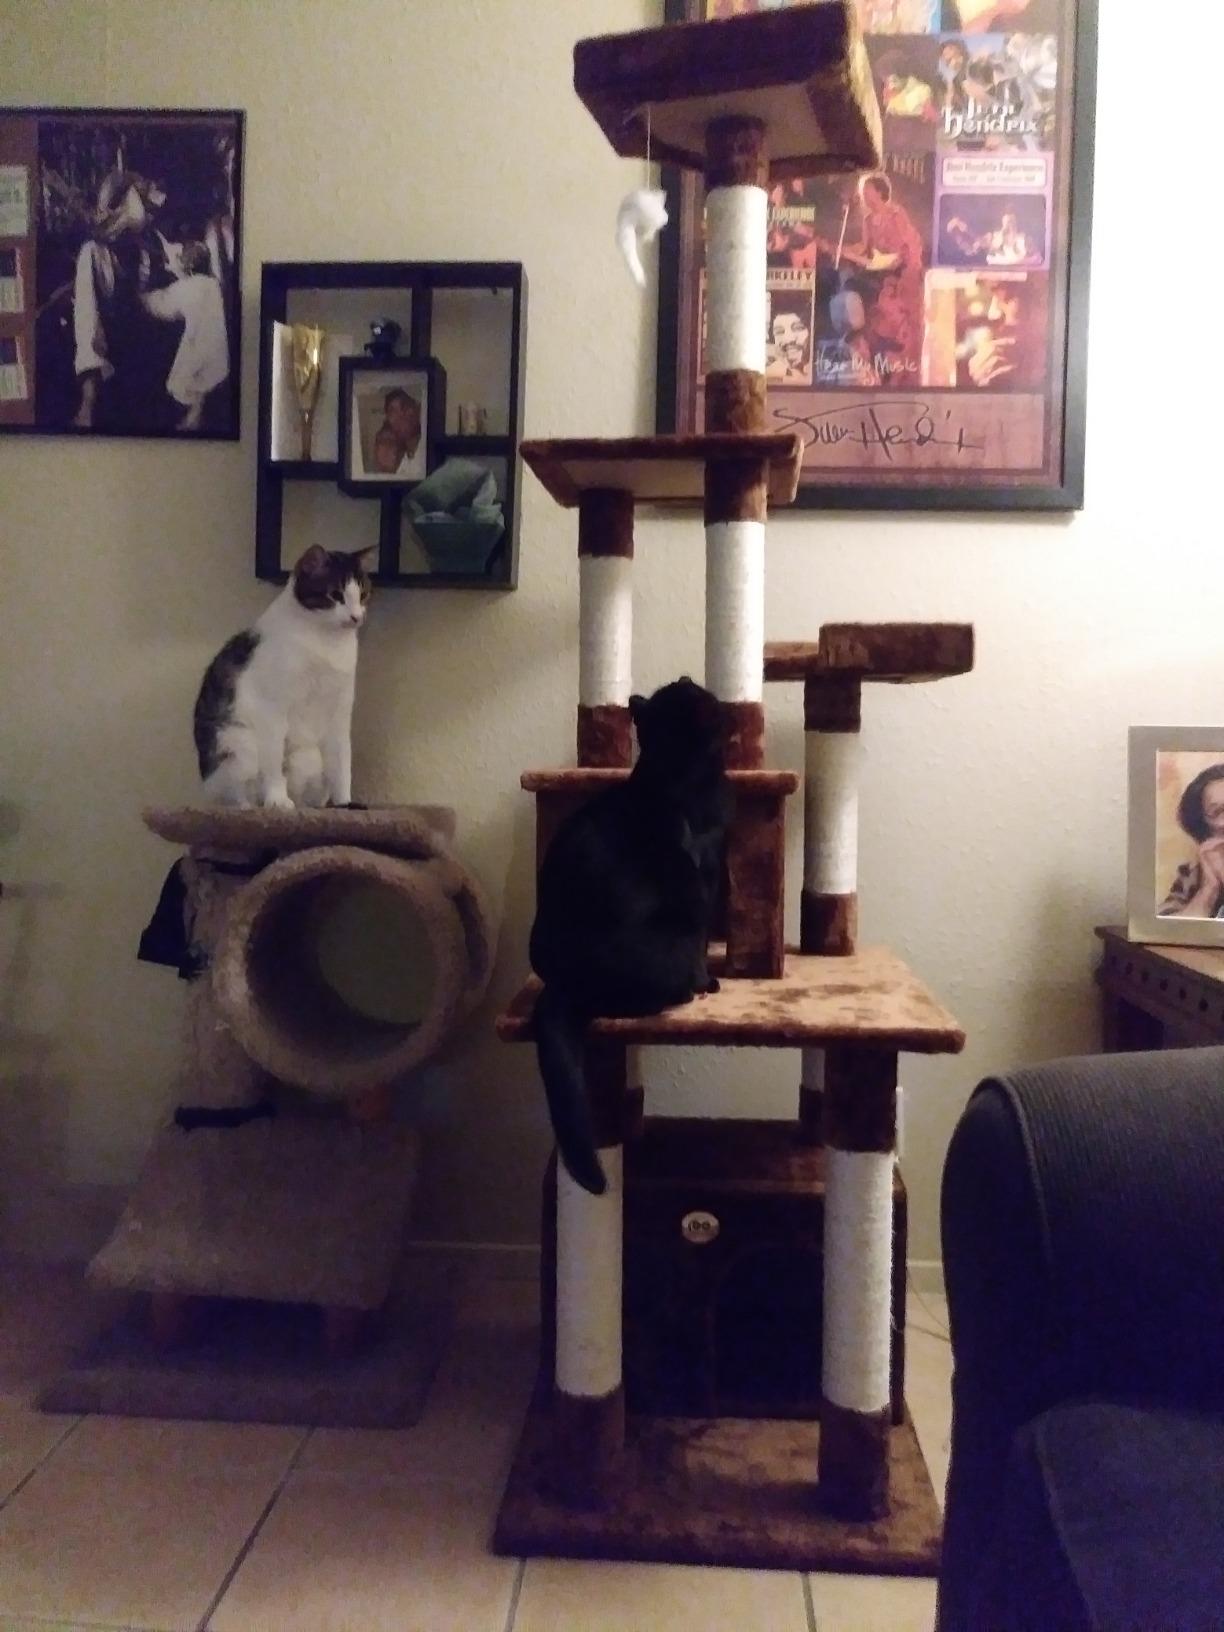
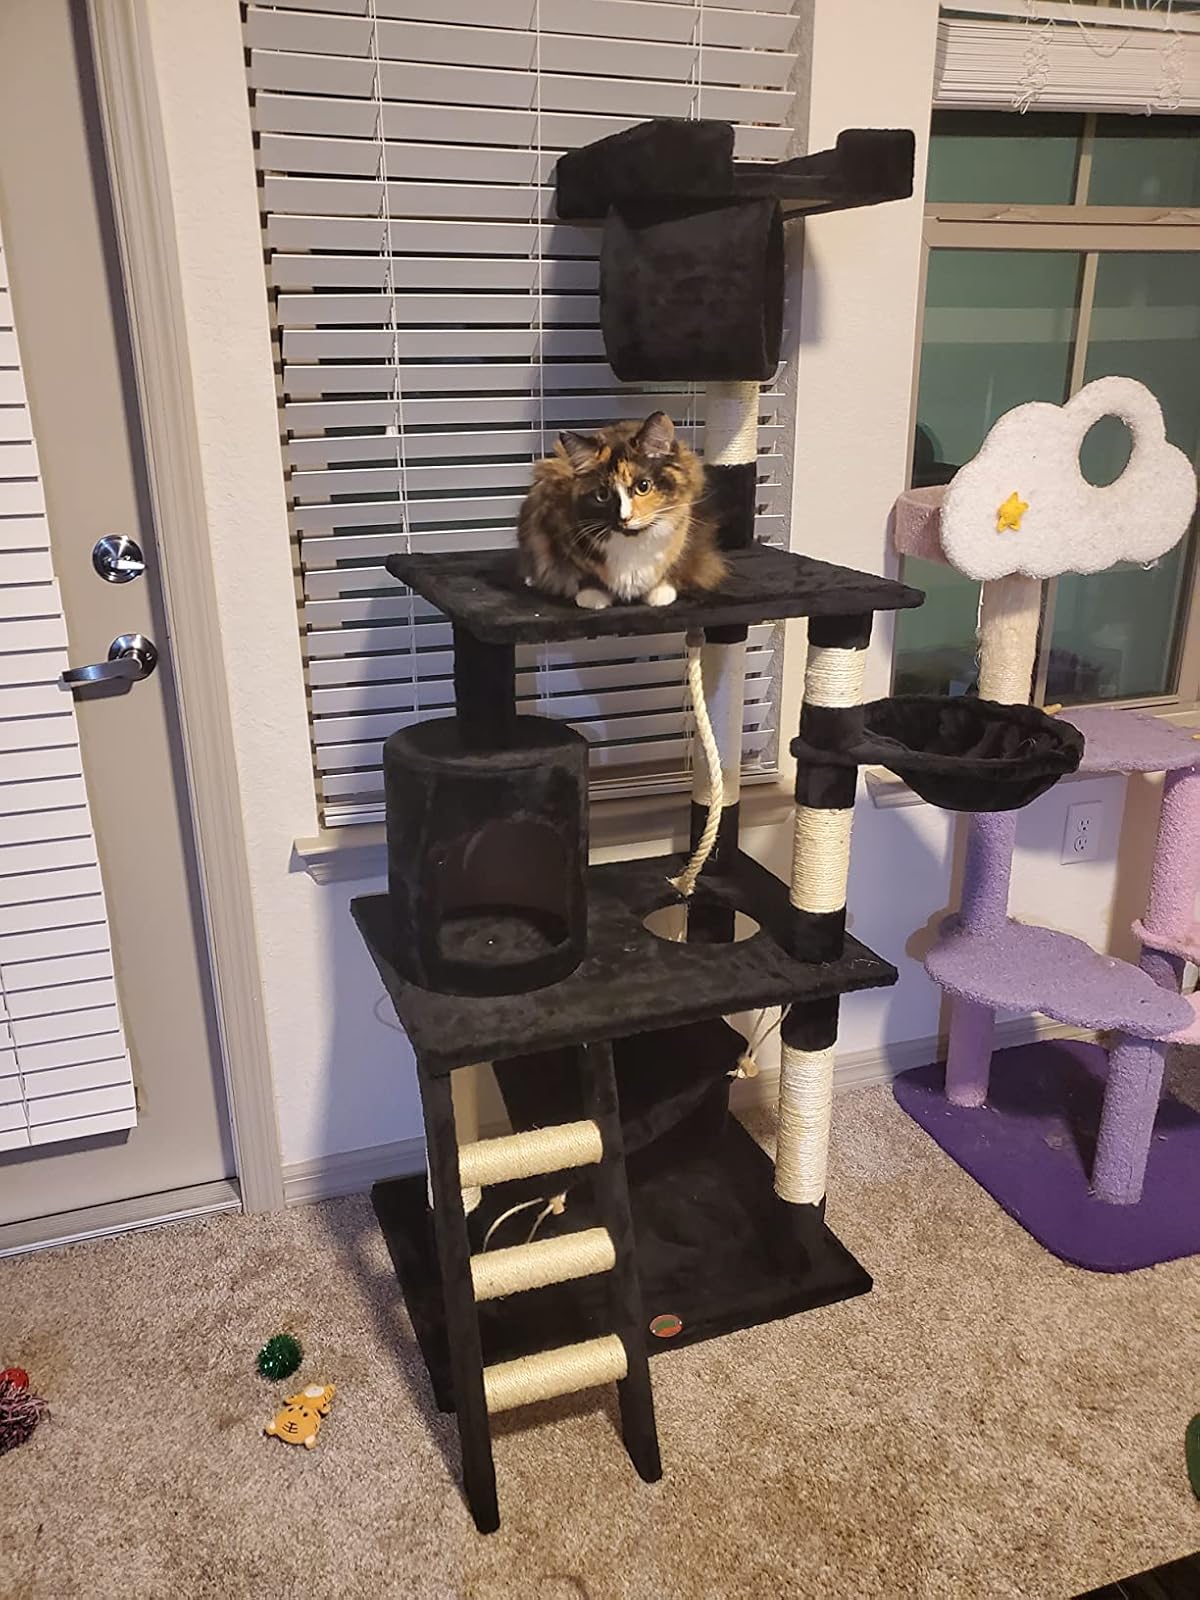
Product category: items_cat tree
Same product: no